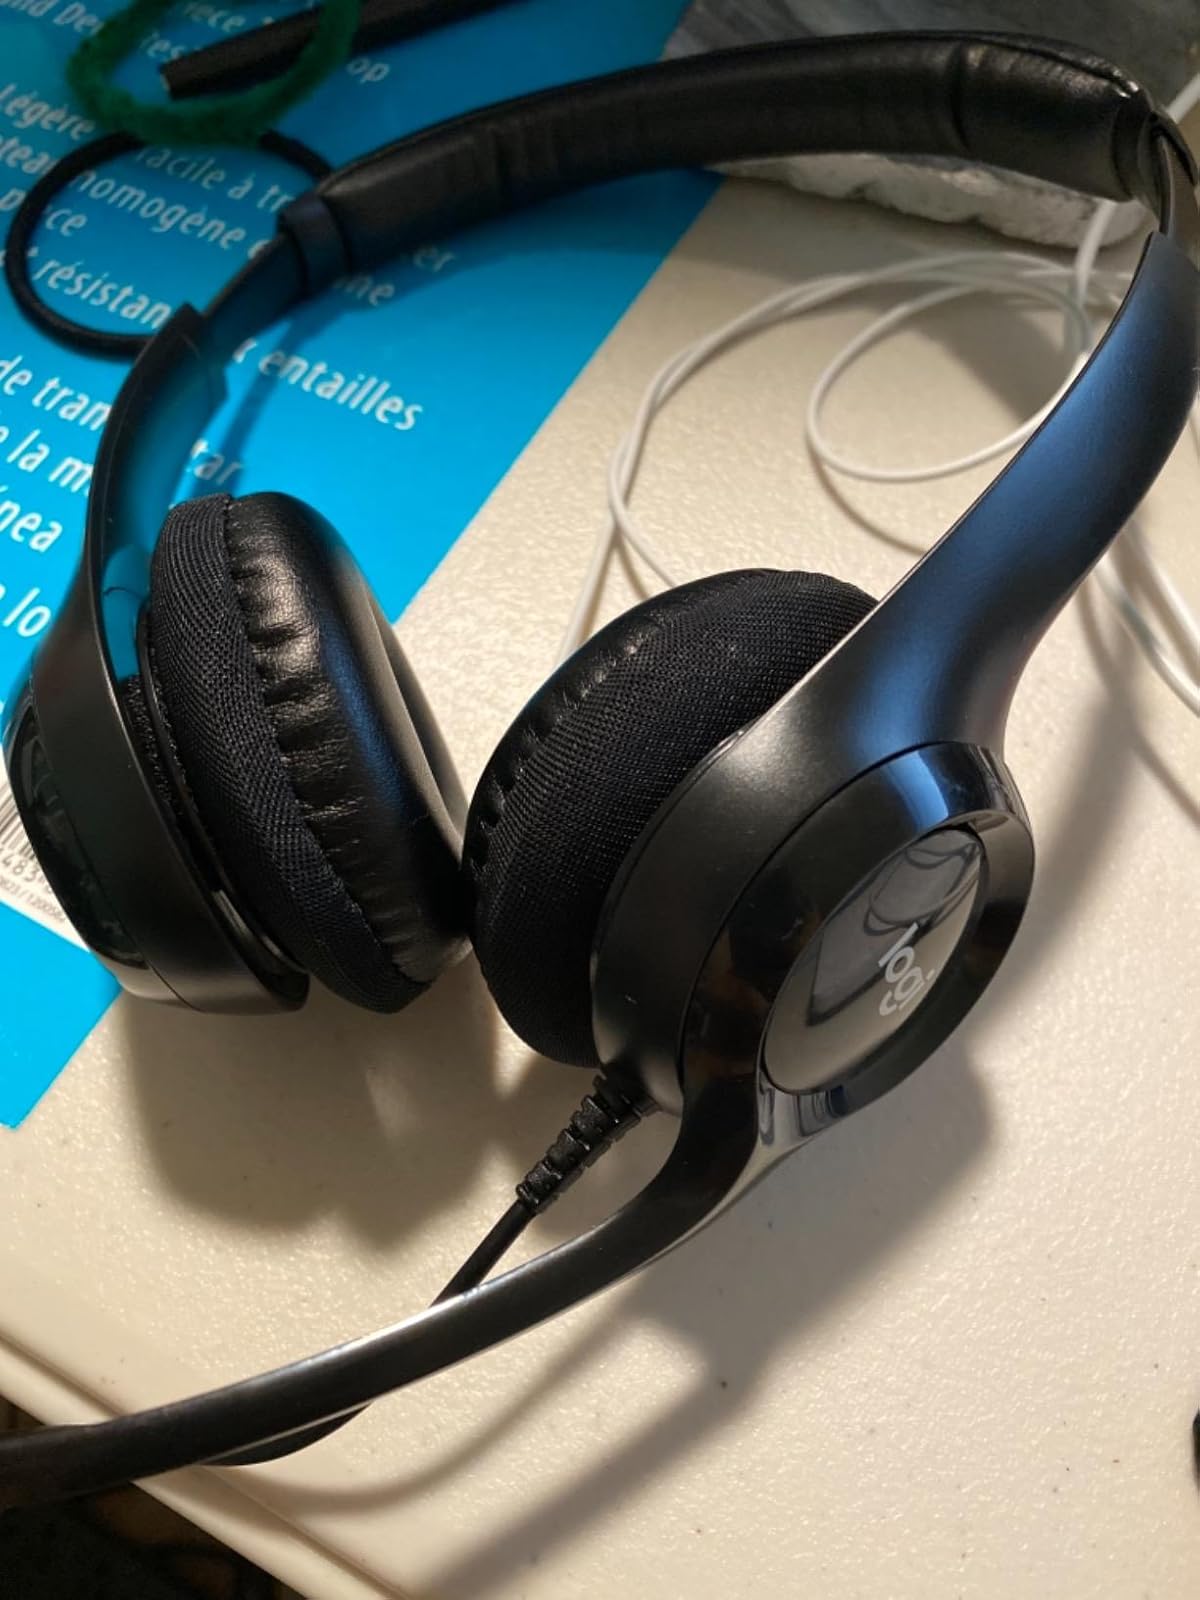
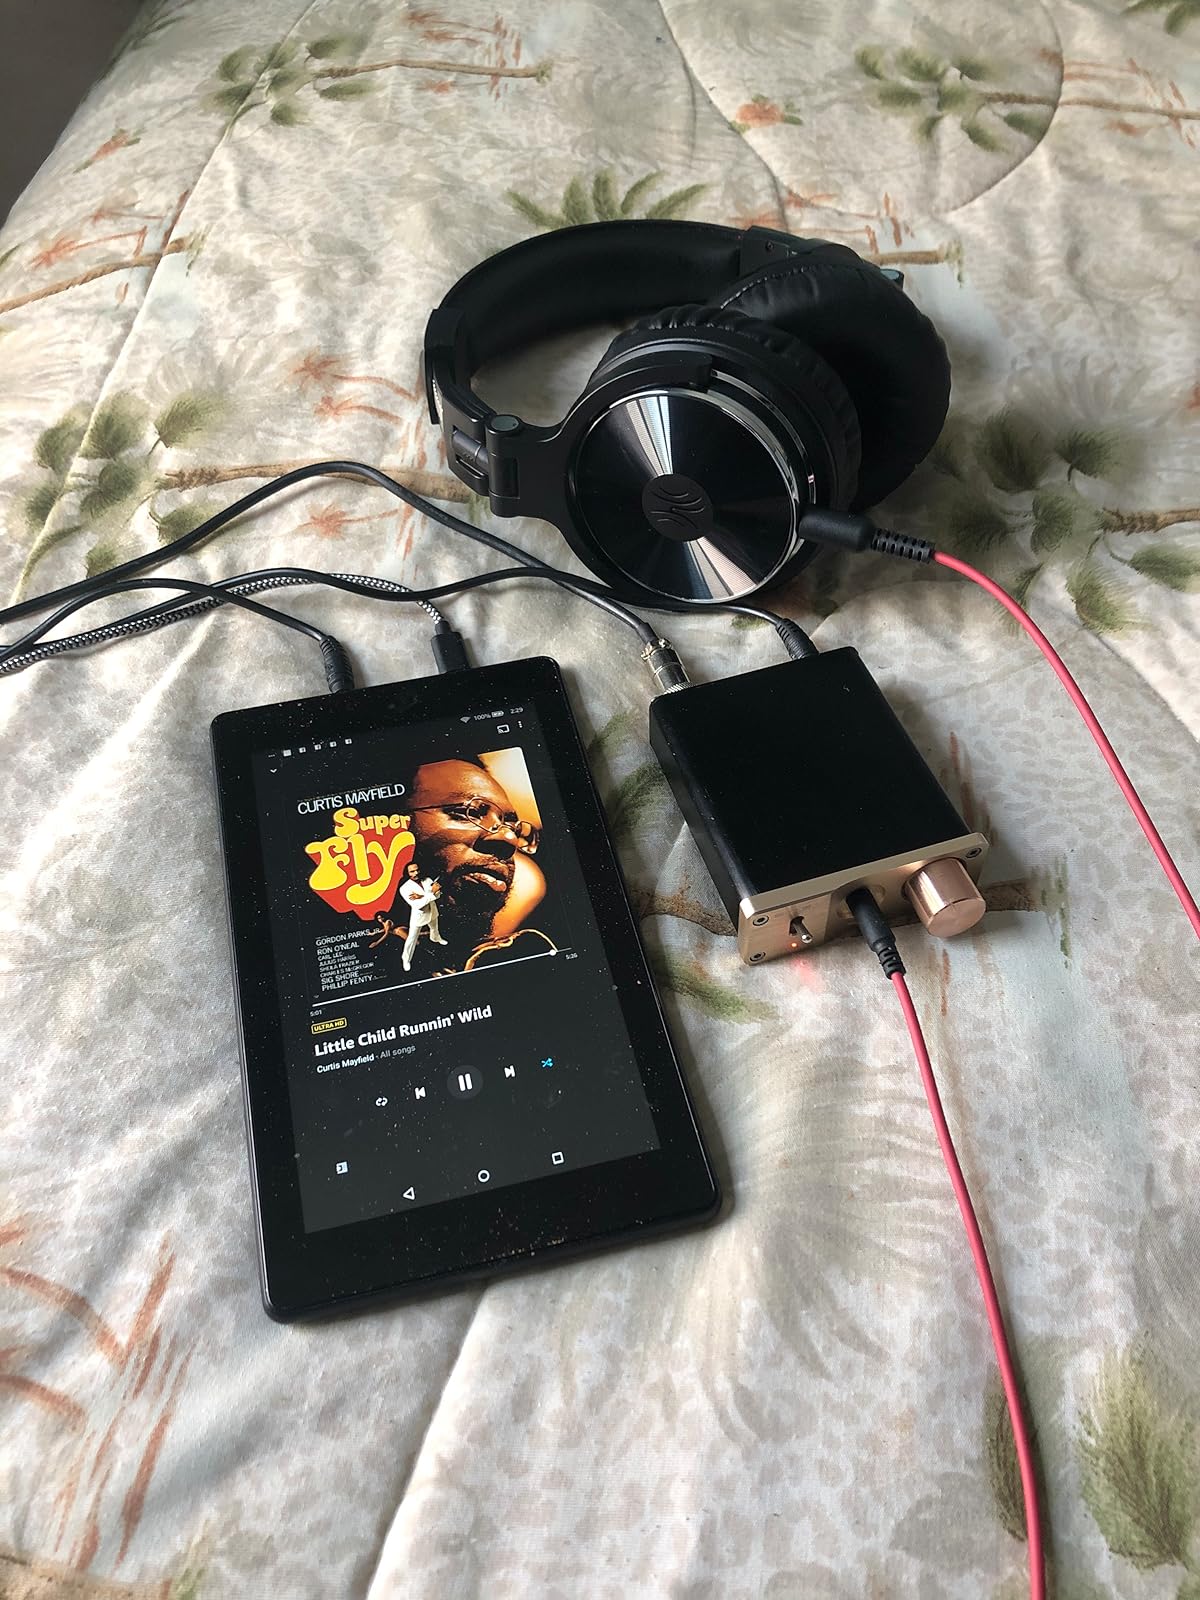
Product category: headphones
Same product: no